Bridal Cave

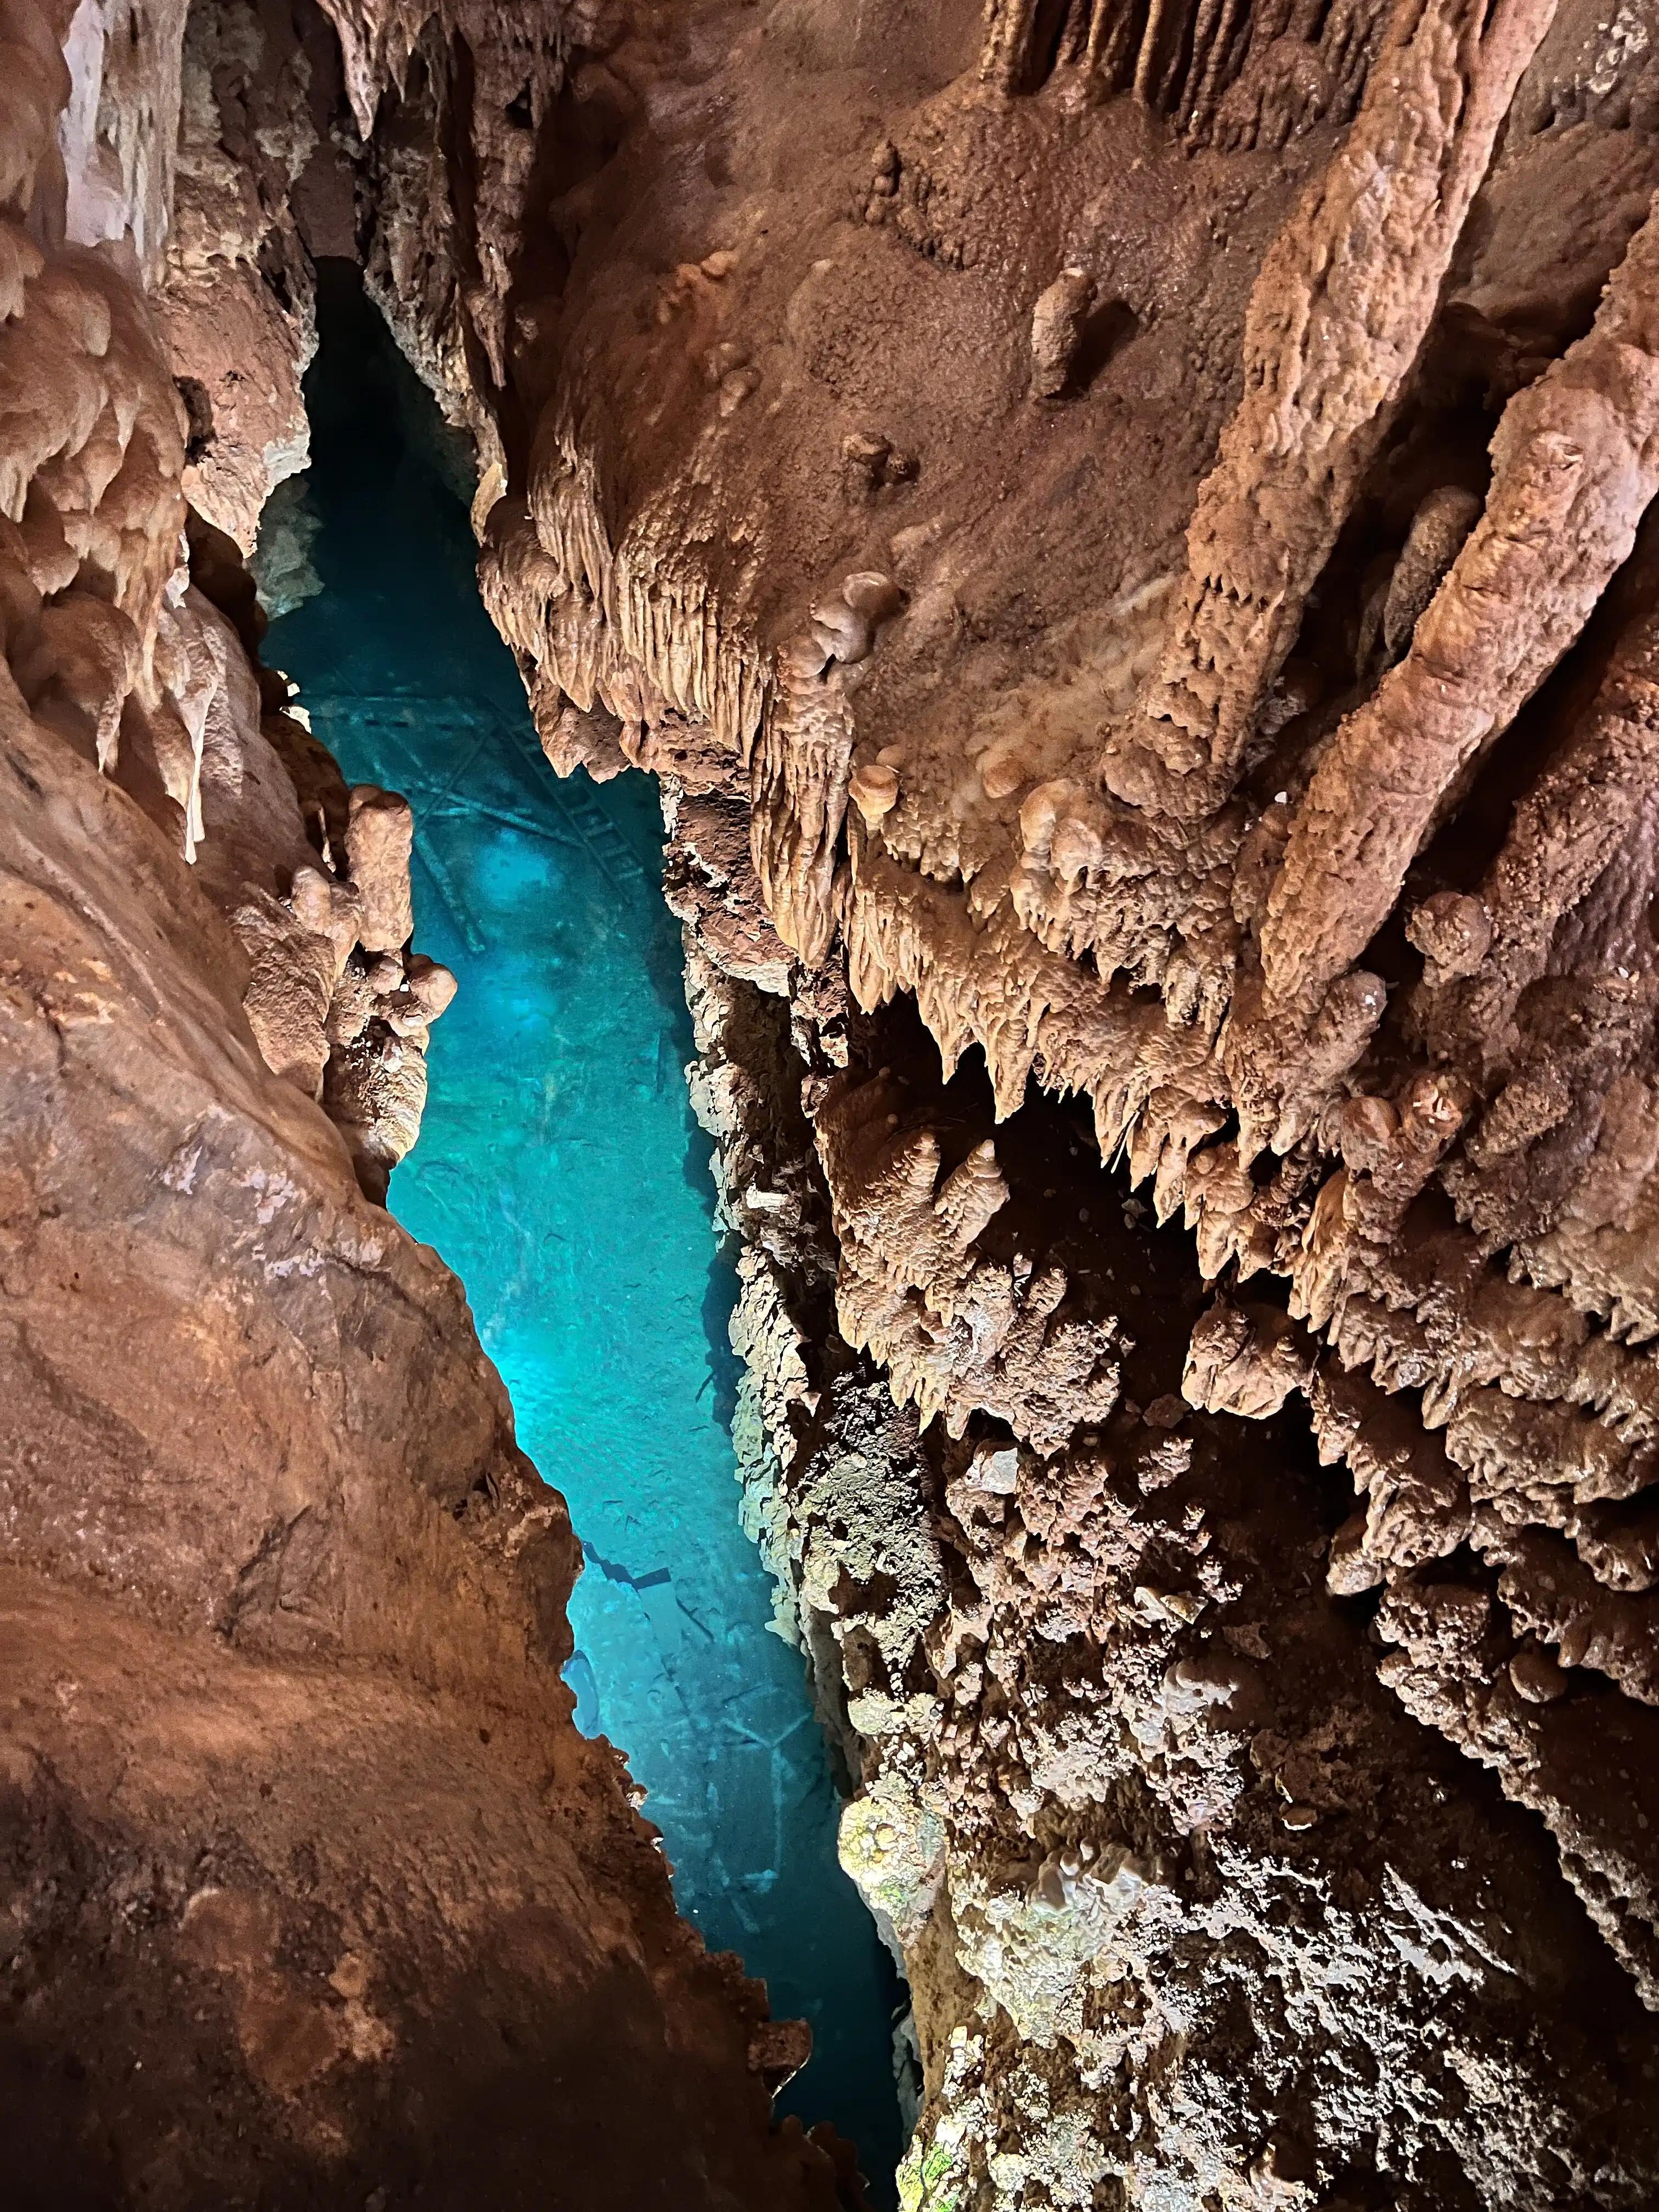
Mystery Lake

Couples can purchase wedding packages for ceremonies in Bridal Cave. The first wedding was hosted June 1, 1949, and as of 2023, over 4,300 weddings have been held at Bridal Cave.